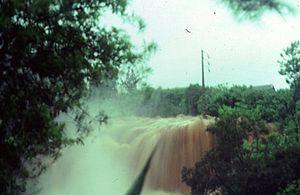
Crue de la ravine Blanche au Tampon pendant le cyclone Hyacinthe, La Réunion, France.
Le cyclone Hyacinthe est un cyclone tropical en activité en janvier 1980 dans l'océan Indien sud-ouest. Il a touché Maurice, La Réunion et Madagascar. Sa trajectoire chaotique le fait revenir dans des régions déjà traversées, voire fortement ralentir ce qui le fait stagner au-dessus des mêmes régions pendant plusieurs jours. Ainsi, la pluviométrie abondante, notamment à la Réunion, constitue des records mondiaux toujours en vigueur plus de trente ans après leur établissement. Les pluies, qui provoquent des glissements de terrain, associées aux vents cycloniques, provoquent la mort d'au moins 25 personnes et de lourds dégâts.